Grey falcon

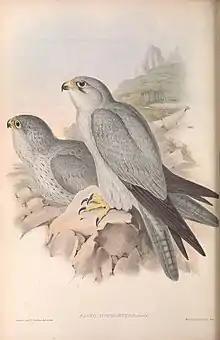
Richter lithograph of immature (left) and adult specimen, 1848

The species has mainly grey upperparts and white underparts, darker on the tips of the flight feathers and with a yellow cere. Young birds are darker. Adults have a body length of 30–45 cm and a wingspan of 85–95 cm, and weight 350–600 g. Females are larger. The call of the grey falcon consists of hoarse chattering, clucking and whining sounds, similar to the peregrine falcon but slower and deeper. Calls include a loud, slow "kek-kek-kek" or "kak-ak-ak-ak".